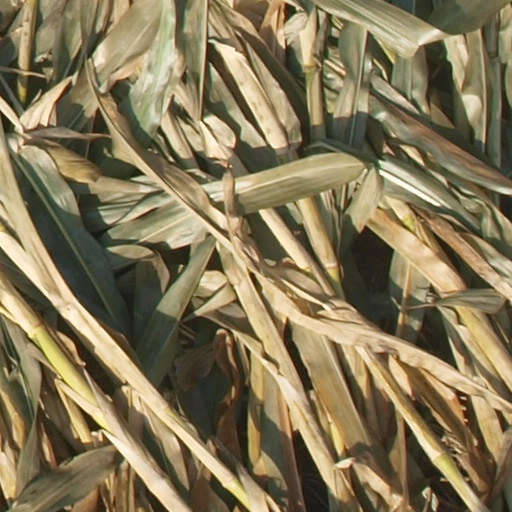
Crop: maize; corn